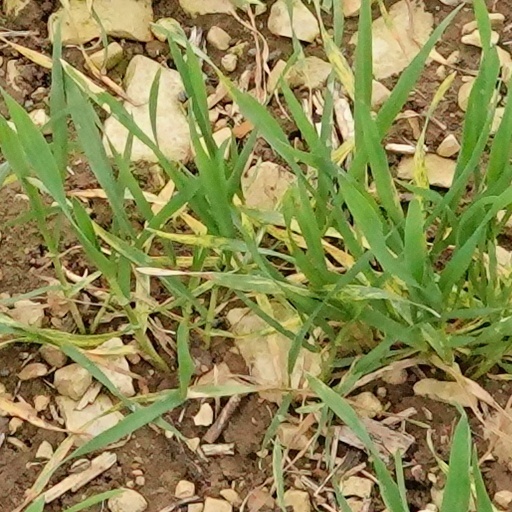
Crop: wheat